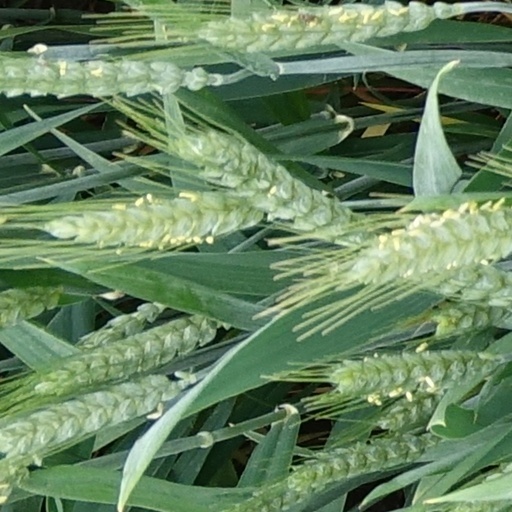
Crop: wheat